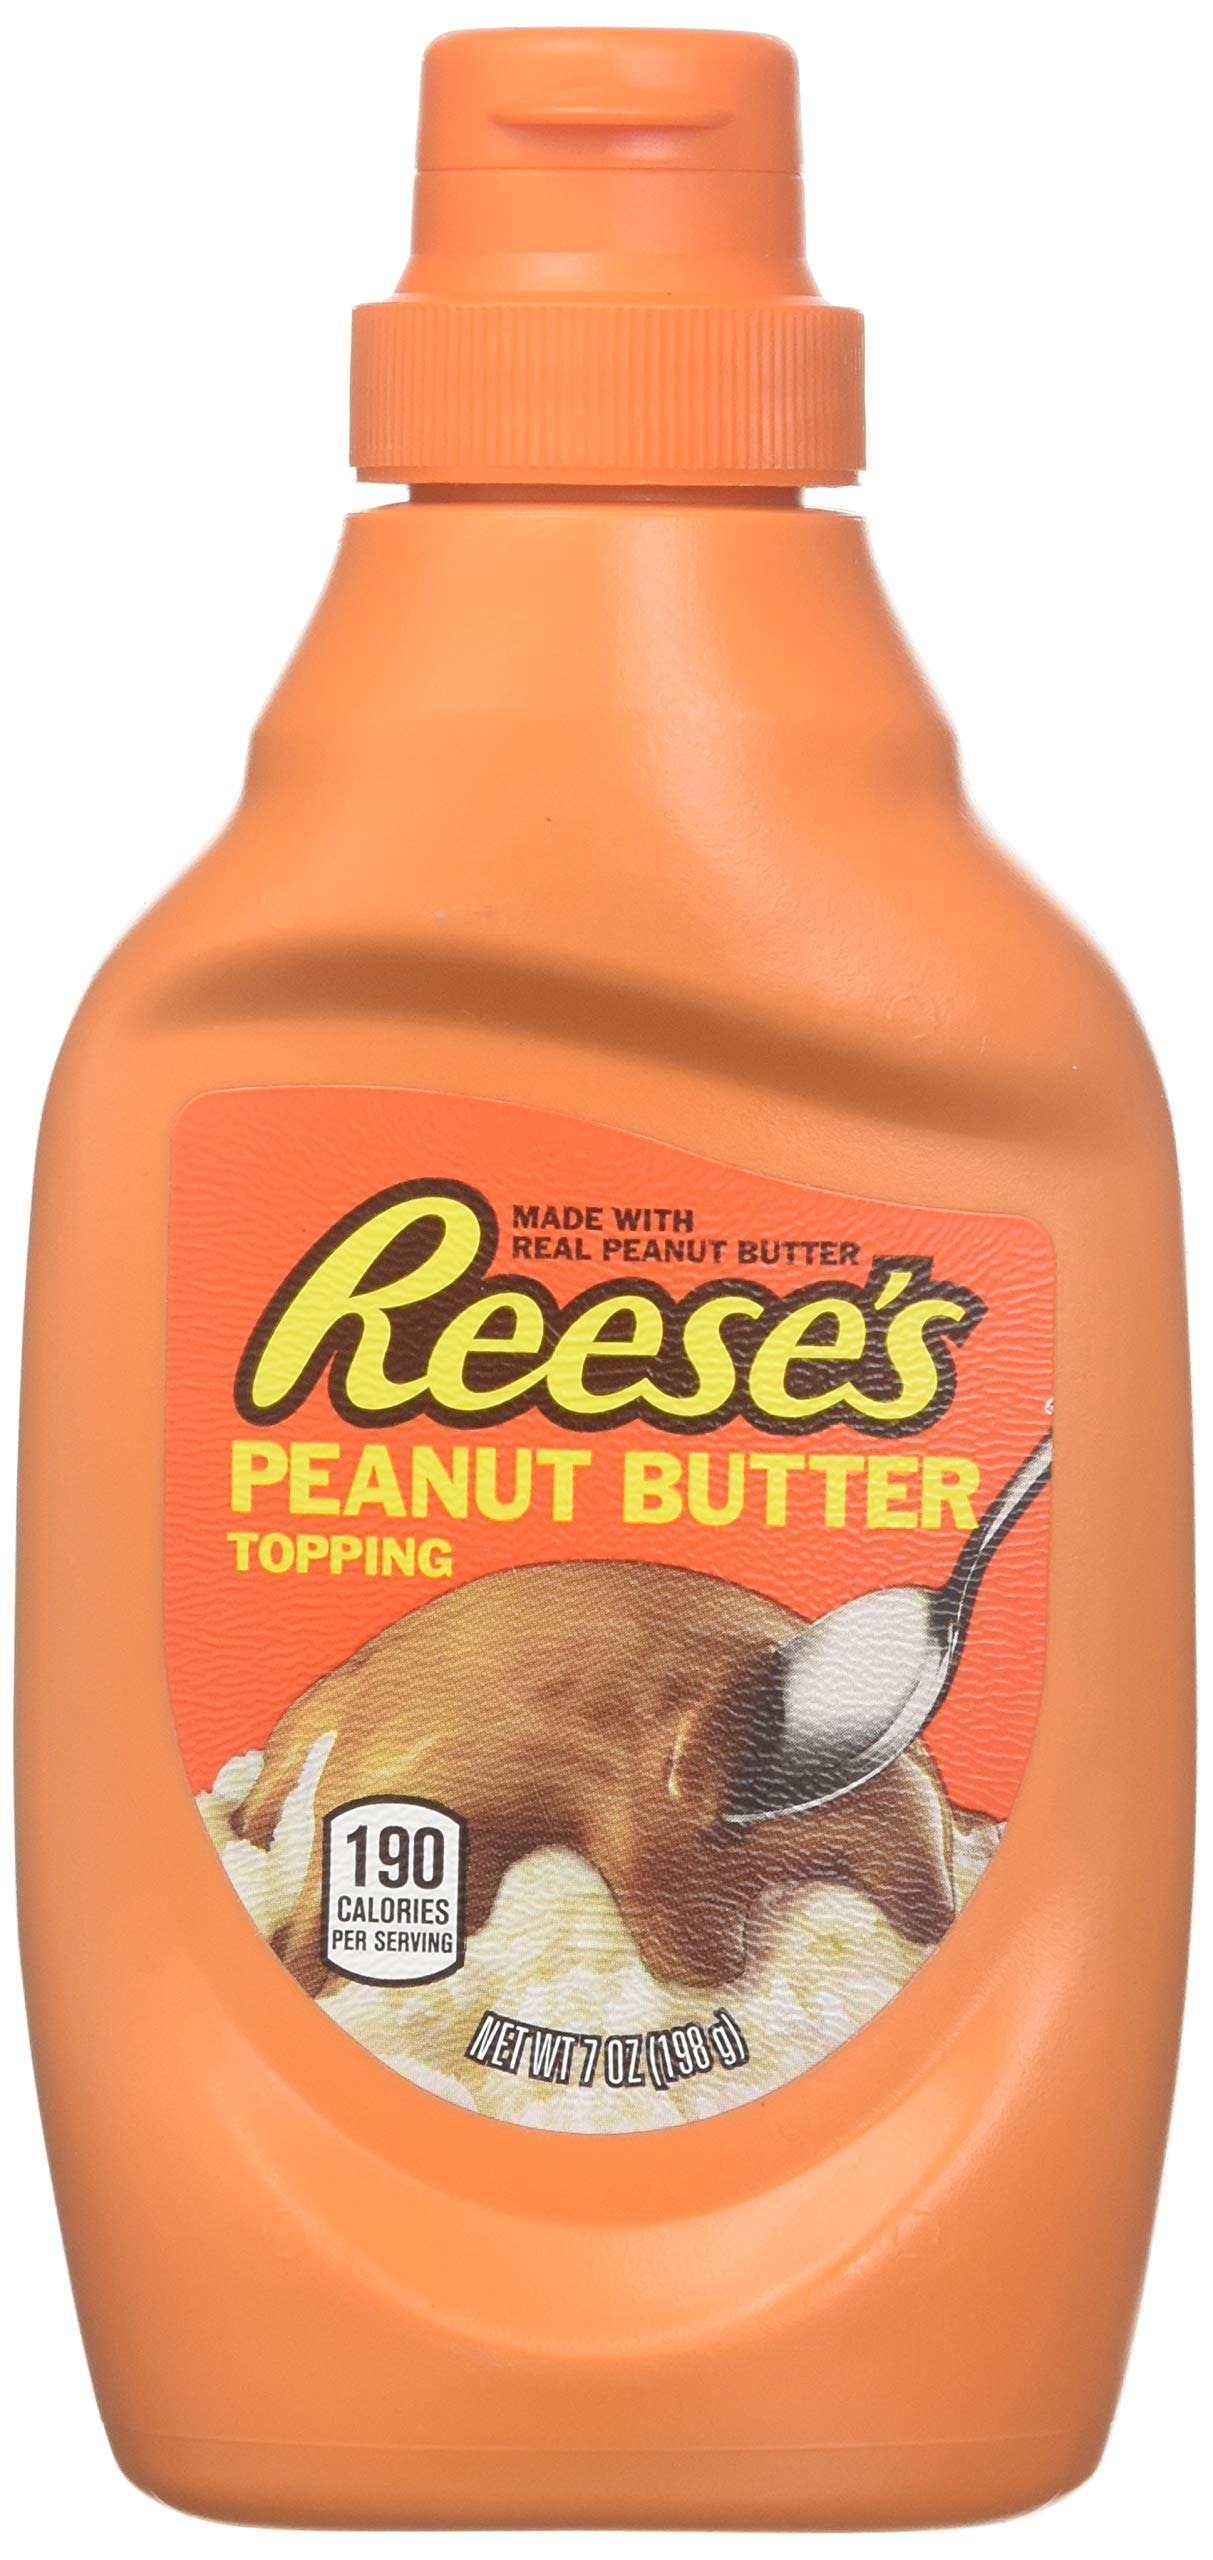
Item Name: HERSHEY Reese's Peanut Butter Topping, 7 oz
Bullet Point 1: Do not refrigerate
Bullet Point 2: Made with real peanut butter
Bullet Point 3: 7oz size
Value: 7.0
Unit: oz

Price: 8.84